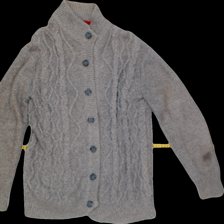
View: front
Type: Cardigan
Category: Ladies
Brand: Not Applicable
Colors: Grey
Material: 100% Cotton
Pattern: Plain
Cut: Collar
Size: L
Season: All
Trend: No trend
Stains: Yes
Damage: 0
Price range: <50
Recommended usage: Export